Nzambani Rock

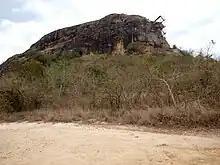
Nzambani Rock, Kenya

Nzambani Rock, locally known as Ivia ya Nzambani, is a stone outcrop standing approximately above the ground. The rock is situated about 8 kilometers from Kitui town along the Kitui-Mutitu road at Nzambani market, Kenya. Next to it are St. Peters Nzambani Boys' Secondary School and Nzambani Primary School. The top of the rock offers a cool breeze and views of Kitui County and beyond.